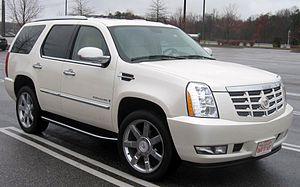
Le Cadillac Escalade est un véhicule appartenant à la catégorie des SUV vendu par la marque de luxe de General Motors, Cadillac. C'est le premier véhicule de la marque Cadillac sur le marché des véhicules de loisirs. L'Escalade a été présenté en 1998, en réponse aux concurrents allemands et japonais, et au Lincoln Navigator de la marque Ford, sorti la même année. L'Escalade de base est construit à Arlington au Texas.